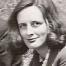
Age: 23